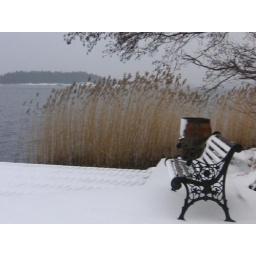
Bench by the boat house